Josef Bečvář

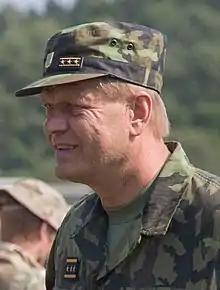
Josef Bečvář during NATO exercise Allied Spirit II, 2015

General of the Army Josef Bečvář (born 11 August 1958) is a retired Czech army officer who served as the Chief of the General Staff of the Military of the Czech Republic from 2015 to 2018.